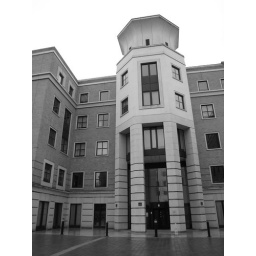
The tower over the entrance seems to be standing on striped stilts.